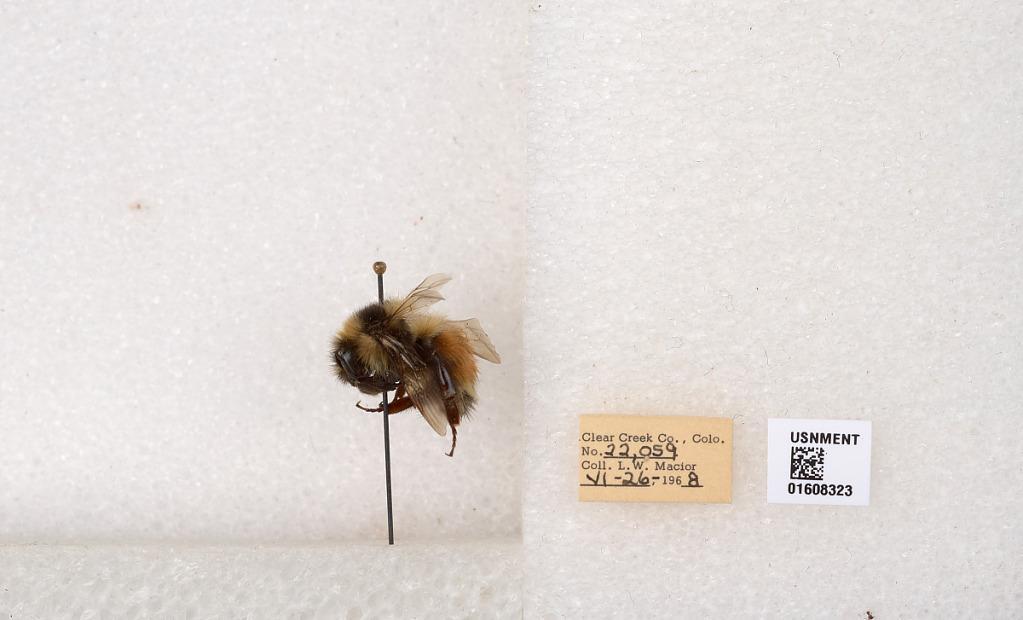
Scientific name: Bombus (Pyrobombus) sylvicola Kirby
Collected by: L. Macior
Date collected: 1968-6-26
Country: United States
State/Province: Colorado
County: Clear Creek
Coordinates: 39.6891, -105.644